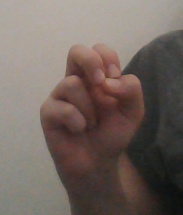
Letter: gaaf